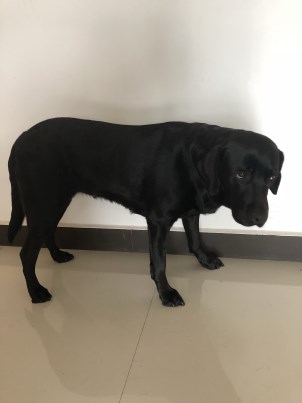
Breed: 3580-n000122-Labrador_retriever